Alfred M. Gray Jr.

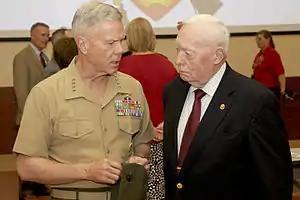
Alfred M. Gray (right) and James F. Amos (left) in June 2012.

Gray was a member of the 2nd Marine Division Association, Marine Corps Association, Khe Sanh Veterans, Inc., and the Marine Corps League.